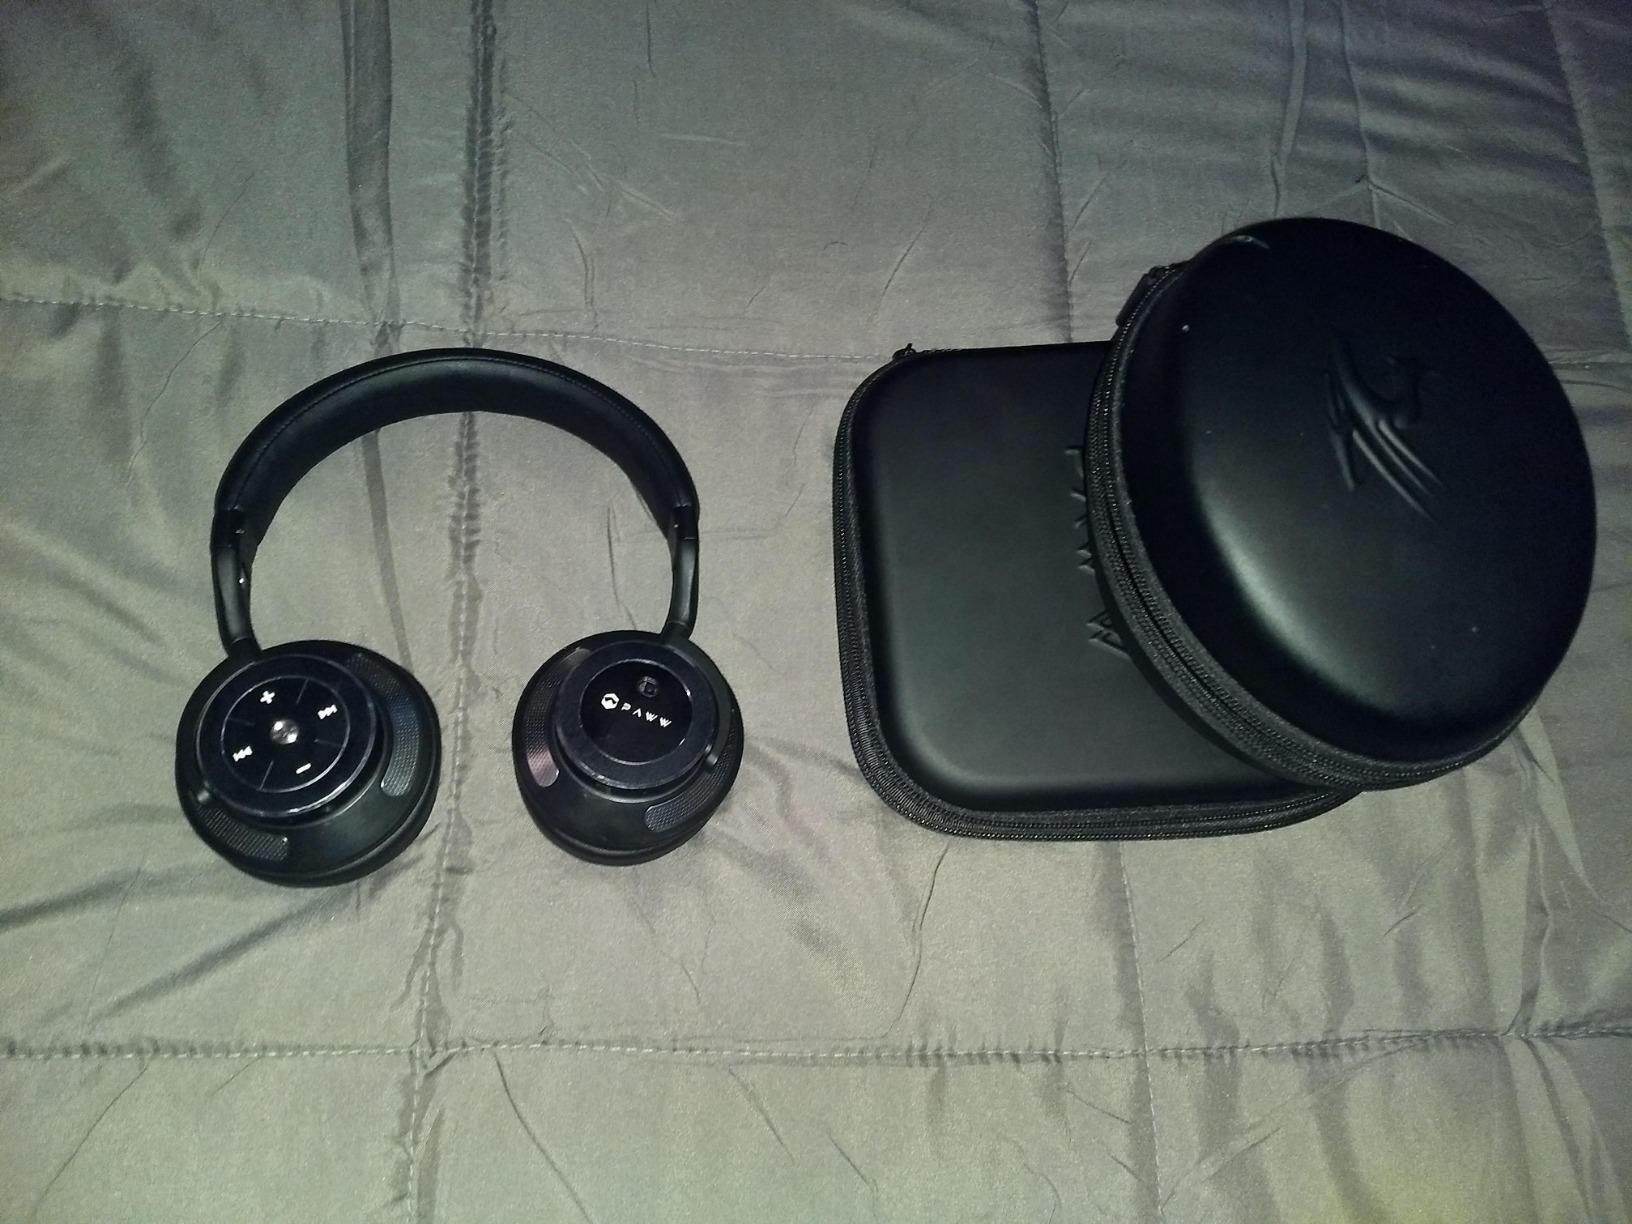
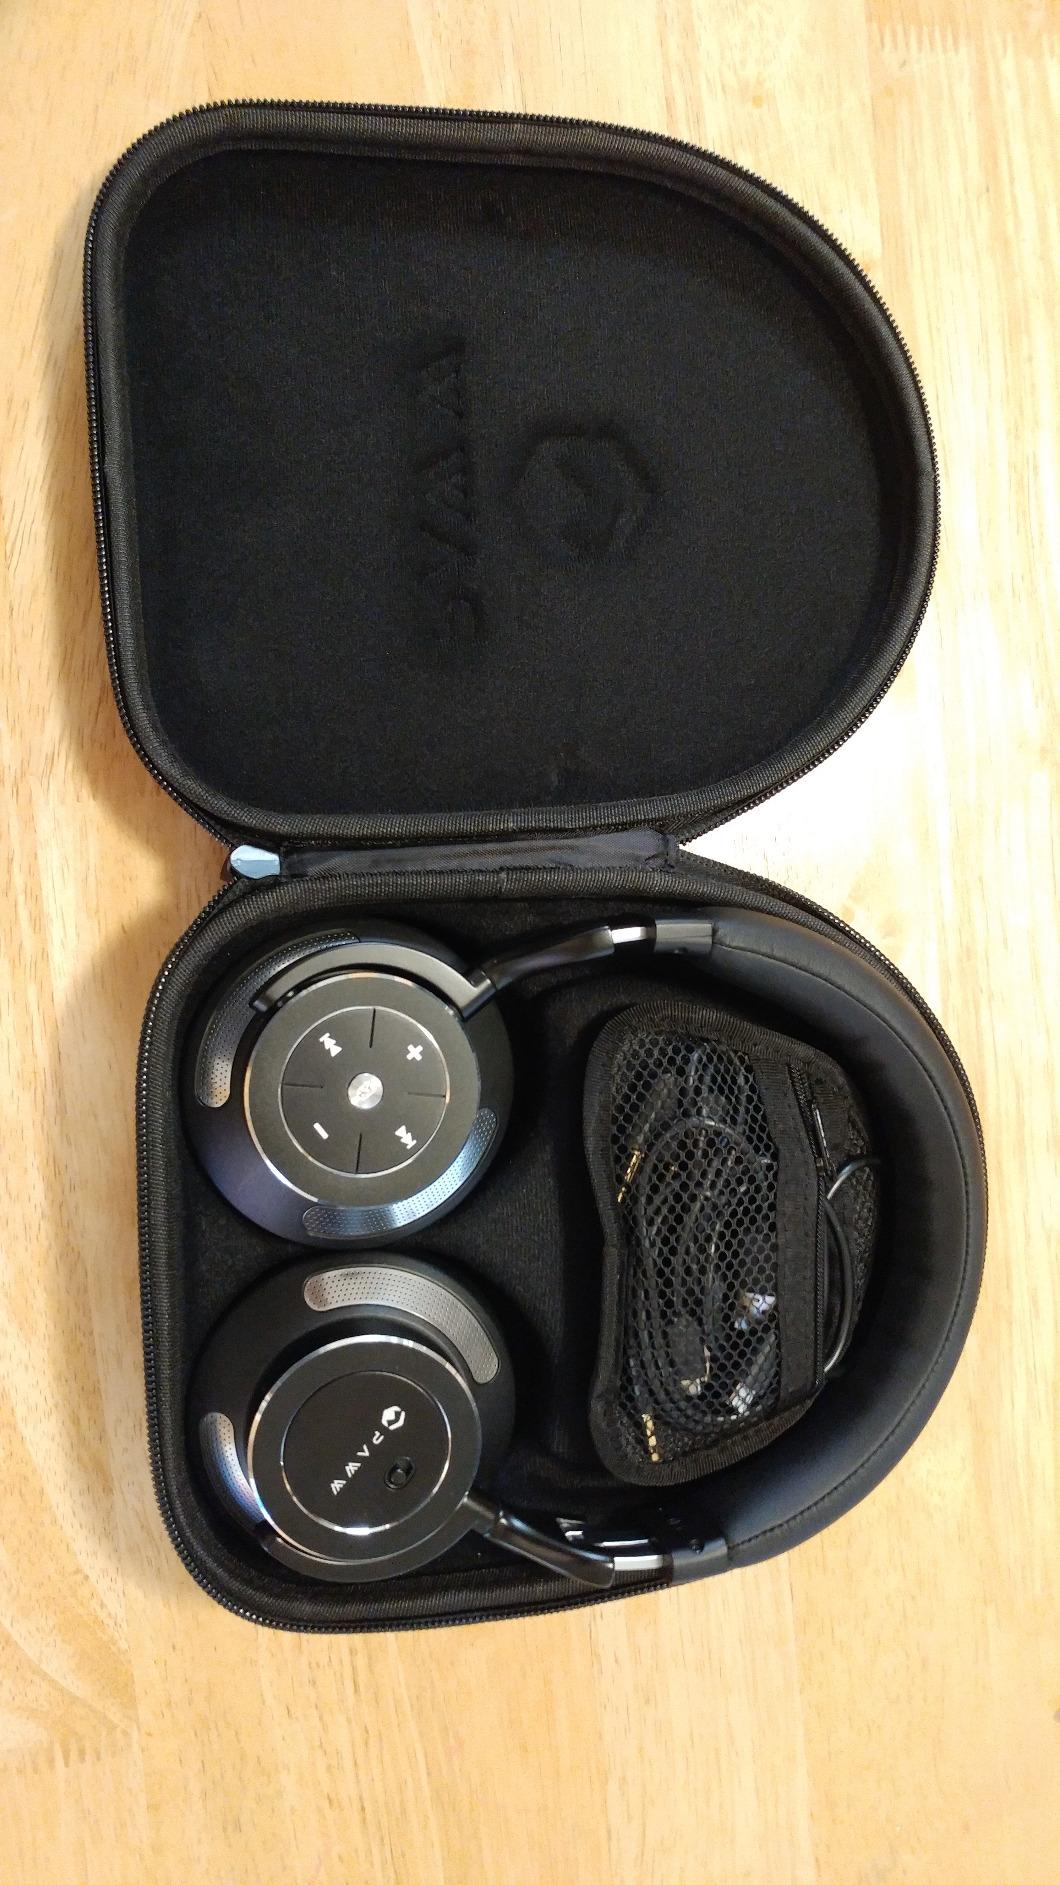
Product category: headphones
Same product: yes